Stod IL

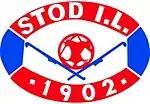
Logo.

Stod Idrettslag is a Norwegian sports club from Stod in Steinkjer Municipality in Trøndelag county. It has sections for volleyball, association football and Nordic skiing.